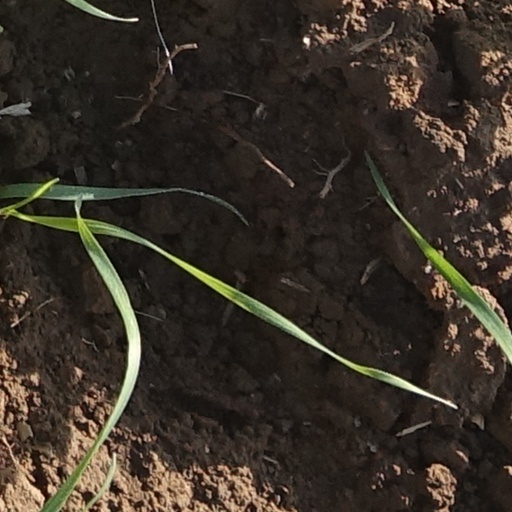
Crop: wheat